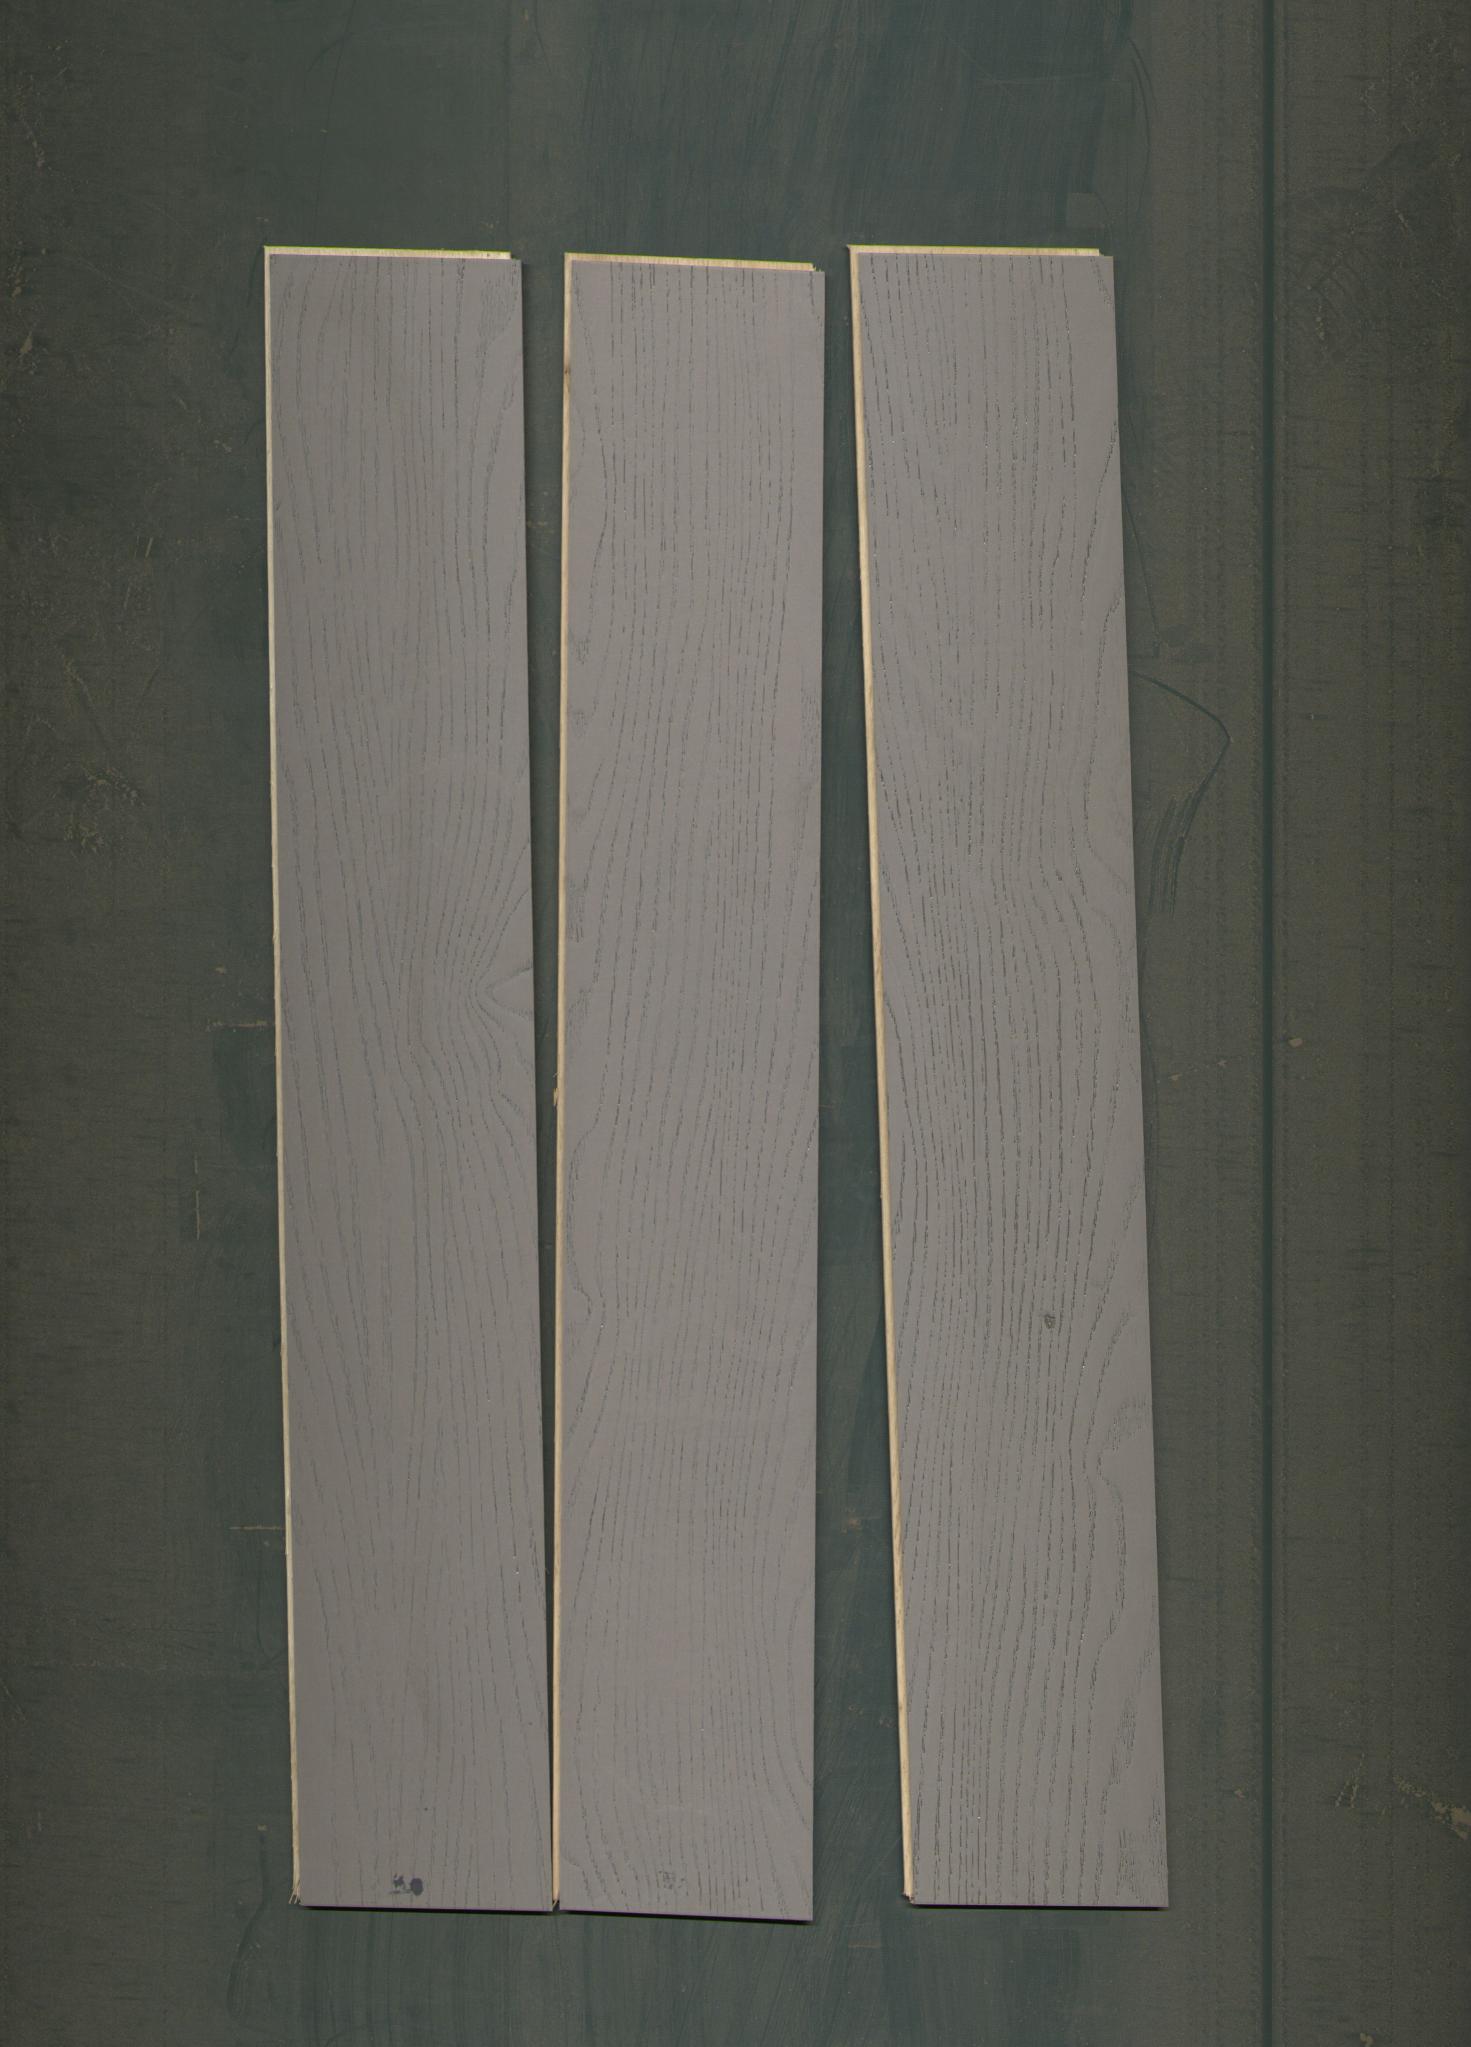
Label: mixers